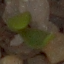
Label: sugar_beet